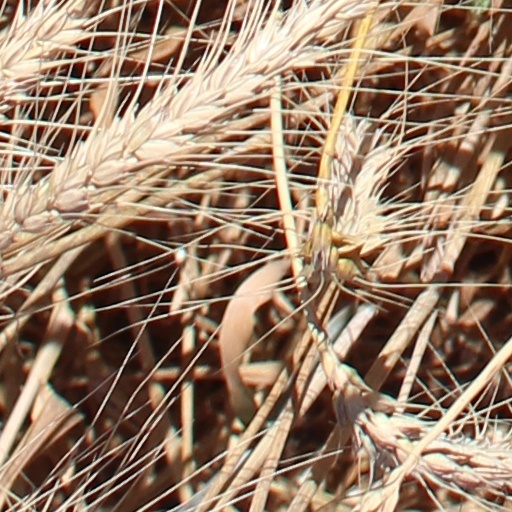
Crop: wheat